List of artworks in the collection of the Royal Society of Chemistry

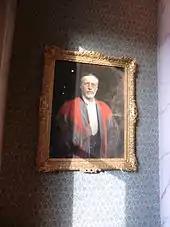
Raphael Meldola portrait – Burlington House

Member of the Royal Academy, Solomon Joseph Solomon was a British artist who produced works of different style and different subjects, being very productive as innovative portraitist.